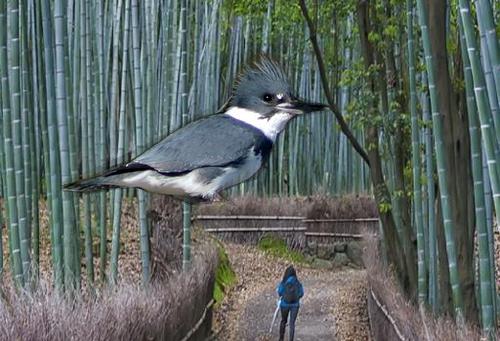
Bird species: Belted_Kingfisher
Bird type: landbird
Background: land